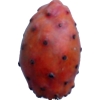
Label: cactus_fruit_red